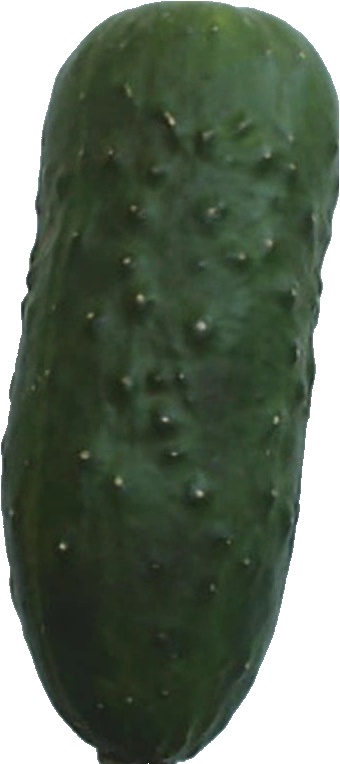
Label: cucumber_1